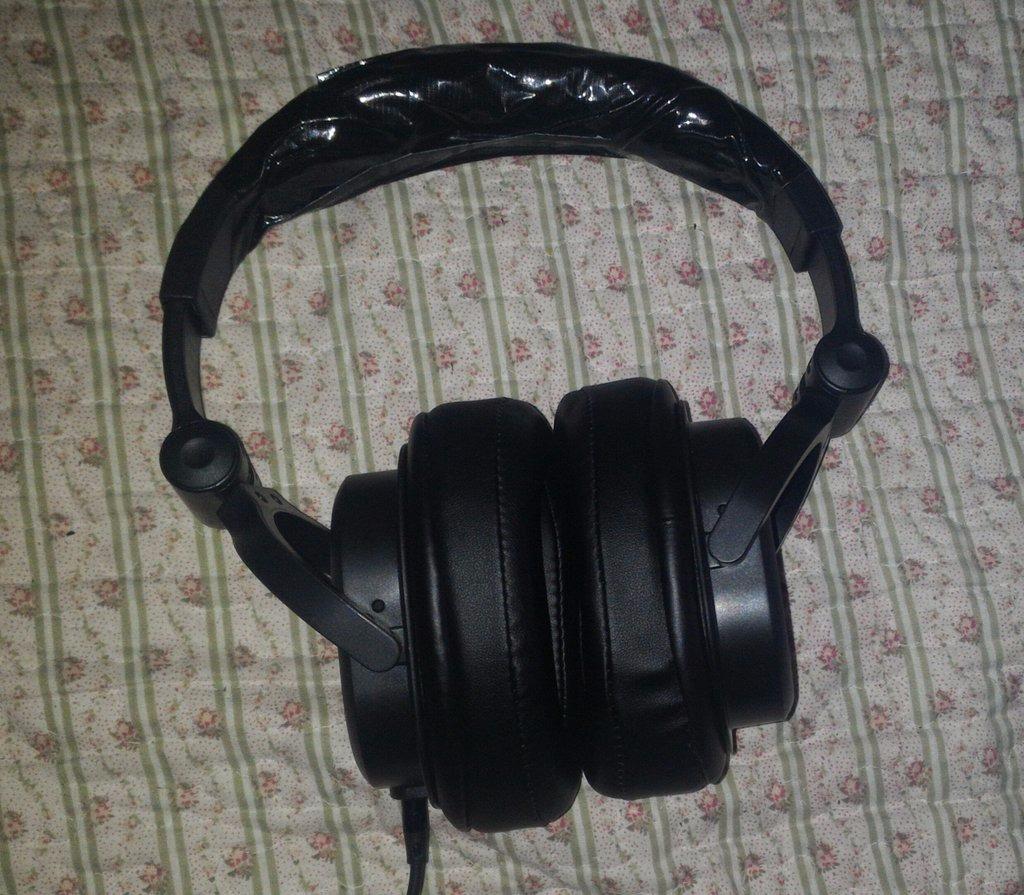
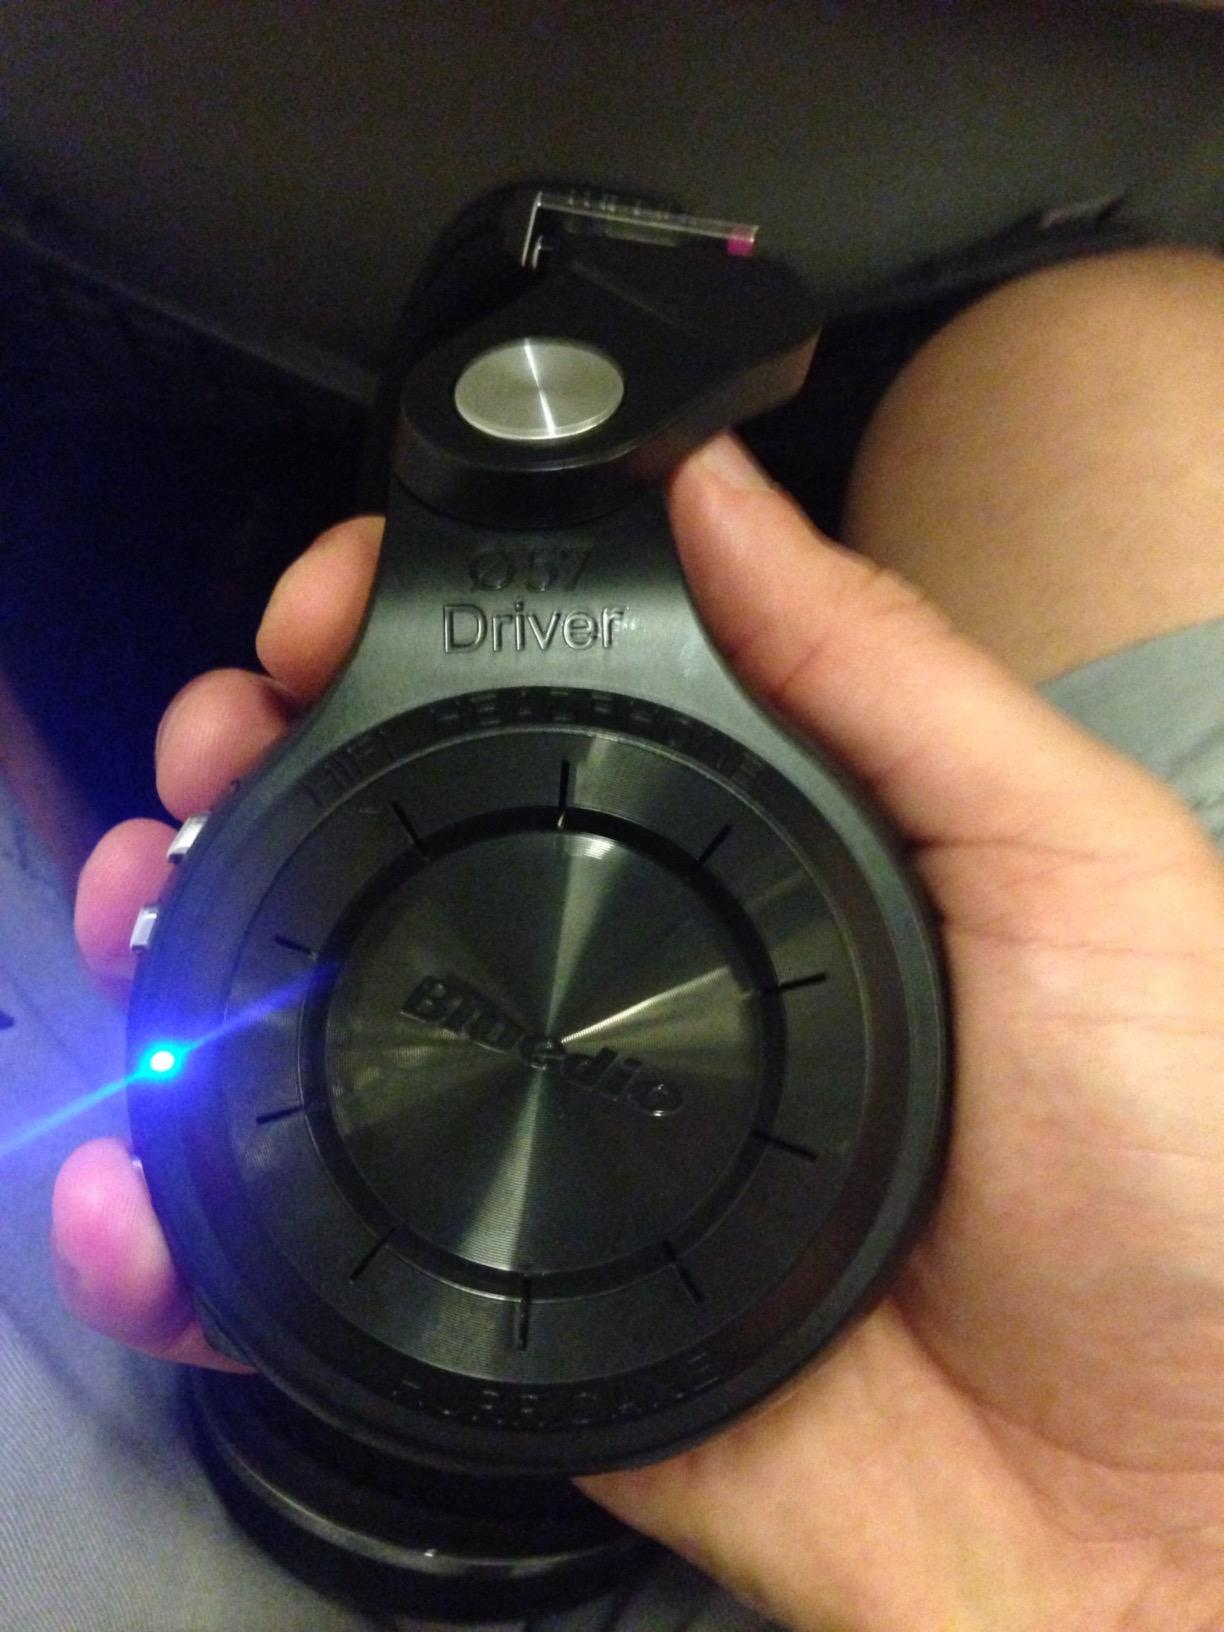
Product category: headphones
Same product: no